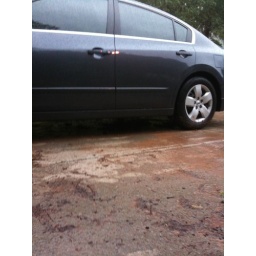
Luckily, no water got in the car. Water was up past the door and up to the middle of the rear wheel.